Helen Tamiris

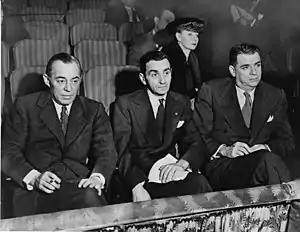
Tamiris, upper right, watching auditions at the St. James Theatre in 1948

Much of Tamiris' known work deals with social issues like racism and war. She is best known for her suite of dances, "Negro Spirituals," created between 1928 and 1942. Eight pieces of this suite were performed at the Brooklyn Academy of Music in April 1939, in a program shared with Hanya Holm. A contemporaneous piece, "How Long Brethren?" (1937), was danced to protest songs, and won "Dance Magazine"'s first award for group choreography.